Conservation science (cultural property)

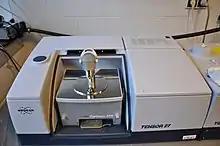
An infrared spectrometer, which can be used for the analysis of cultural heritage materials.

With respect to cultural property, conservation science is the interdisciplinary study of the conservation of art, architecture, technical art history and other cultural works through the use of scientific inquiry. General areas of research include the technology and structure of artistic and historic works. In other words, the materials and techniques from which cultural, artistic and historic objects are made.